Villers-Plouich

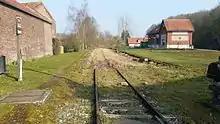
Site of the old railway station

The commune was the scene of intense and prolonged trench warfare during the First World War, notably during the Battle of Cambrai in 1917, and in the approach to the Battle of the Canal du Nord in 1918. The hamlet of La Vacquerie lay on the Hindenburg Line. By the end of hostilities in 1918, the entire commune was almost completely destroyed.